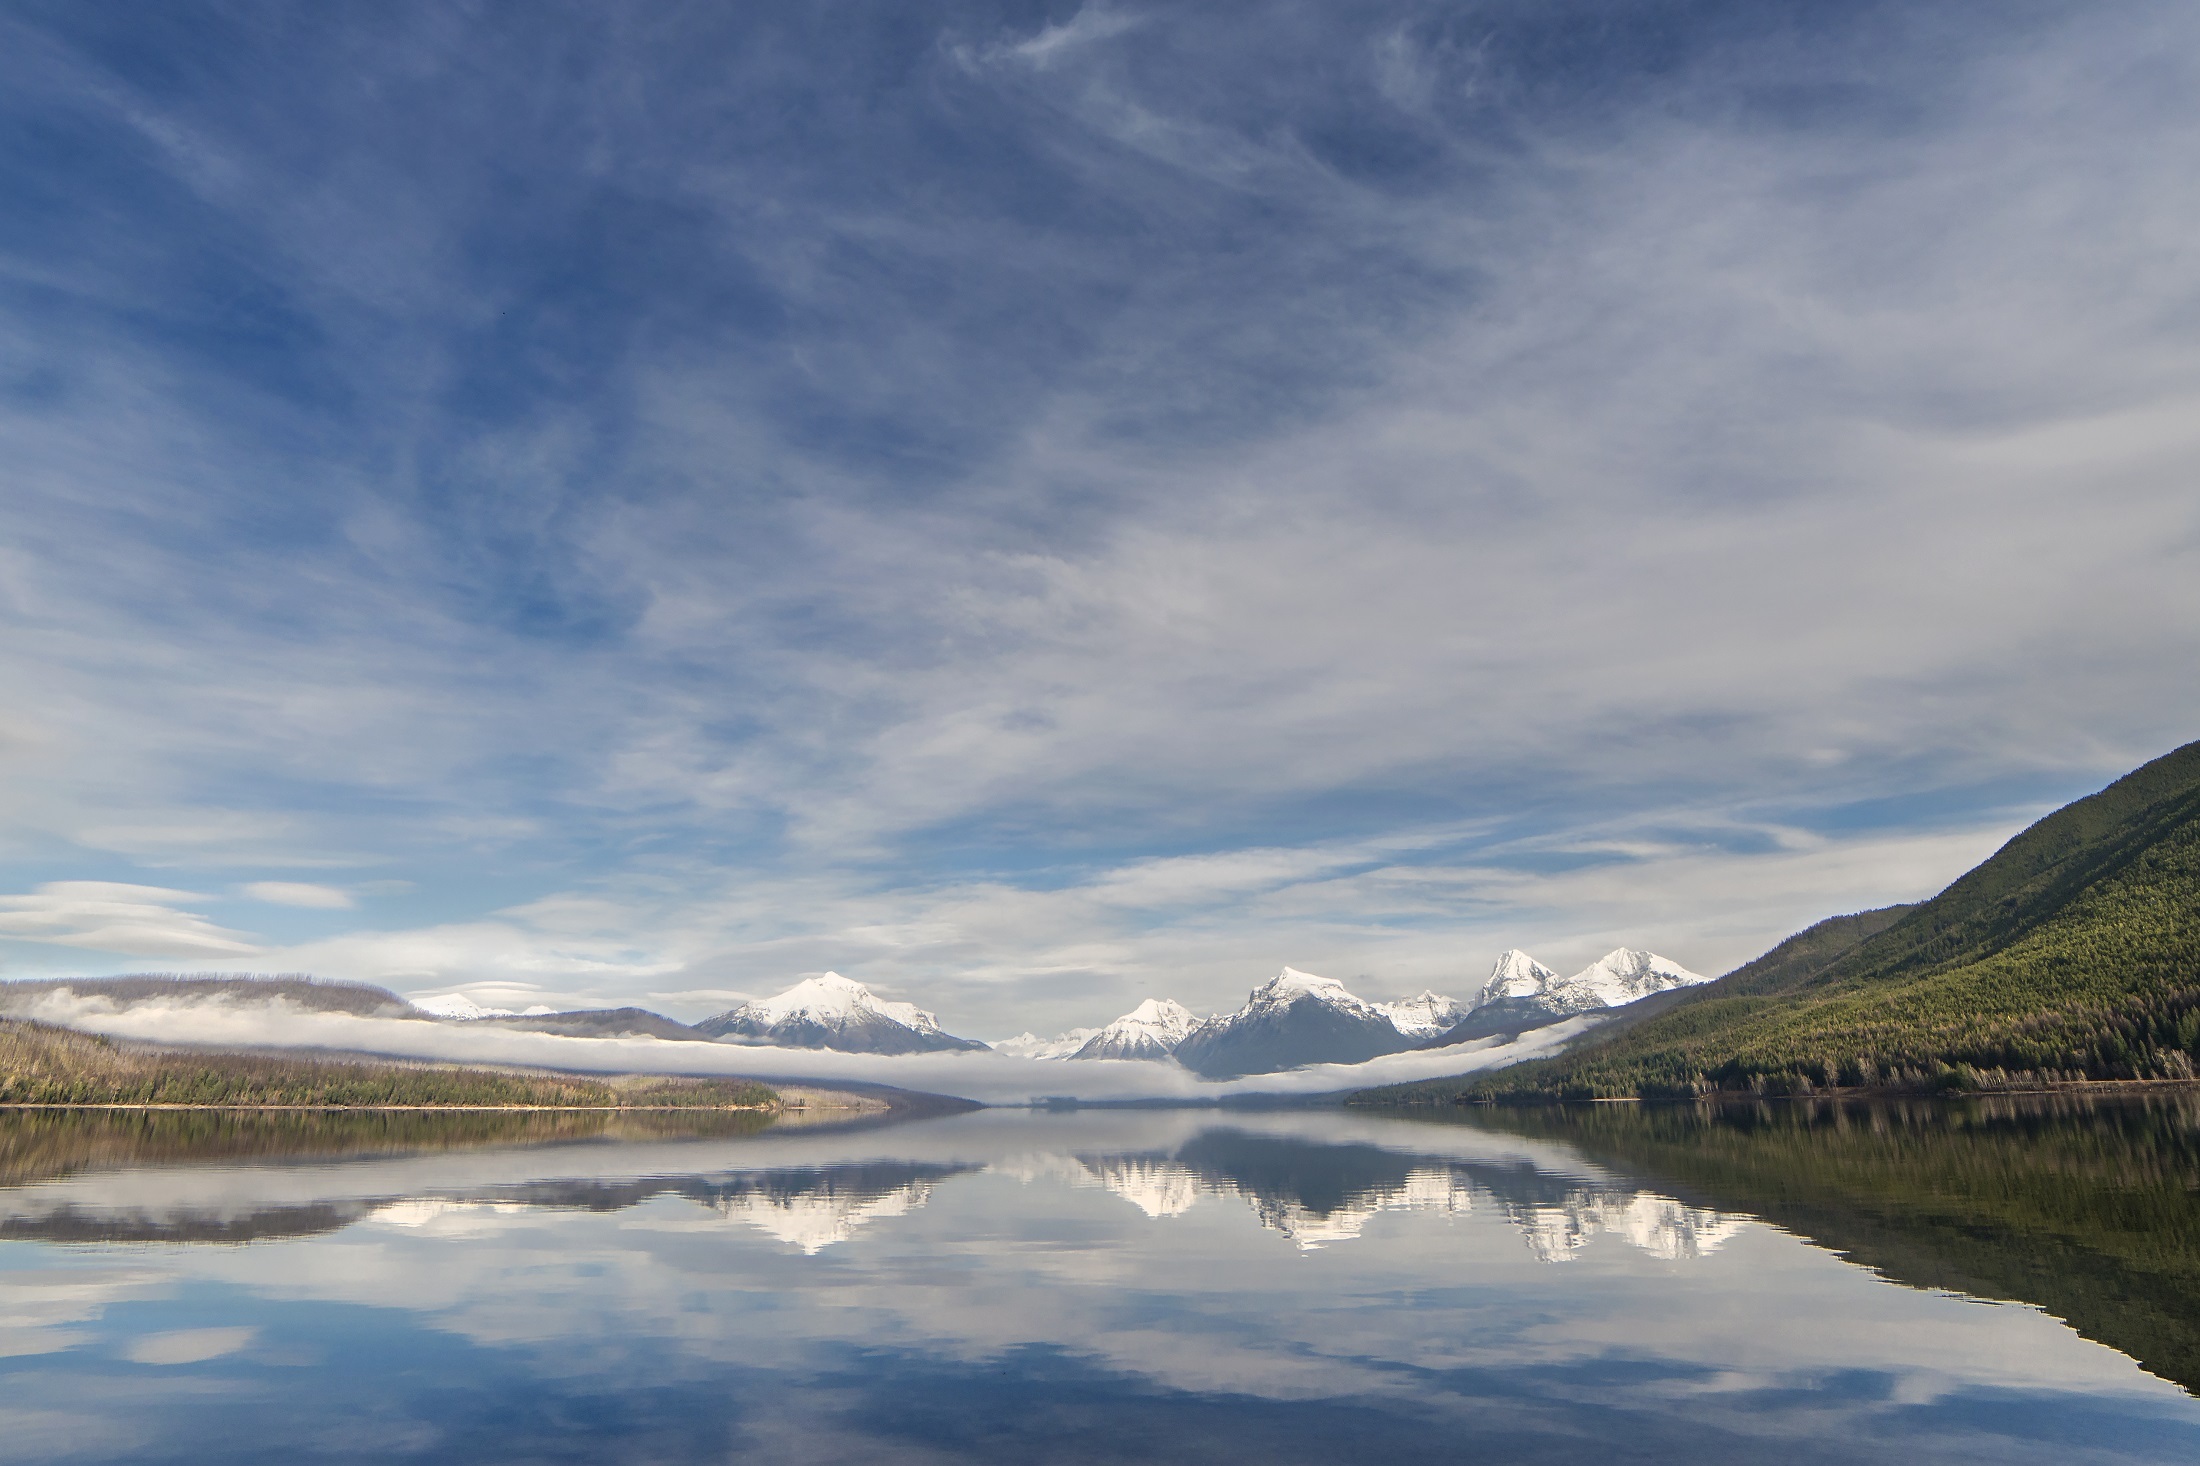
landscape, sea, water, nature, mountain, snow, cloud, sky, skyline, morning, lake, peak, river, mountain range, reflection, peaceful, usa, calm, serene, fjord, reservoir, body of water, mountains, quiet, loch, montana, glacier national park, lake mcdonald, meteorological phenomenon, atmospheric phenomenon, mountainous landforms